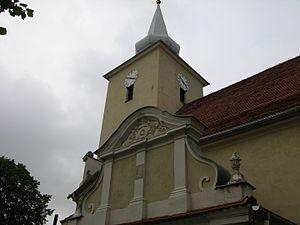
Ostroróg est une ville de la Voïvodie de Grande-Pologne et du powiat de Szamotuły.